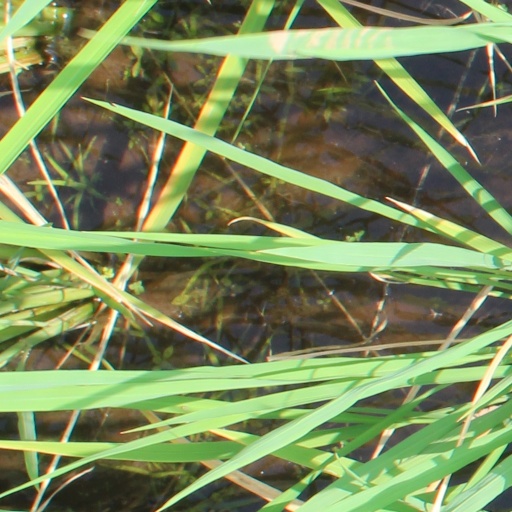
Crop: rice